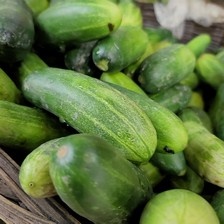
Label: cucumber